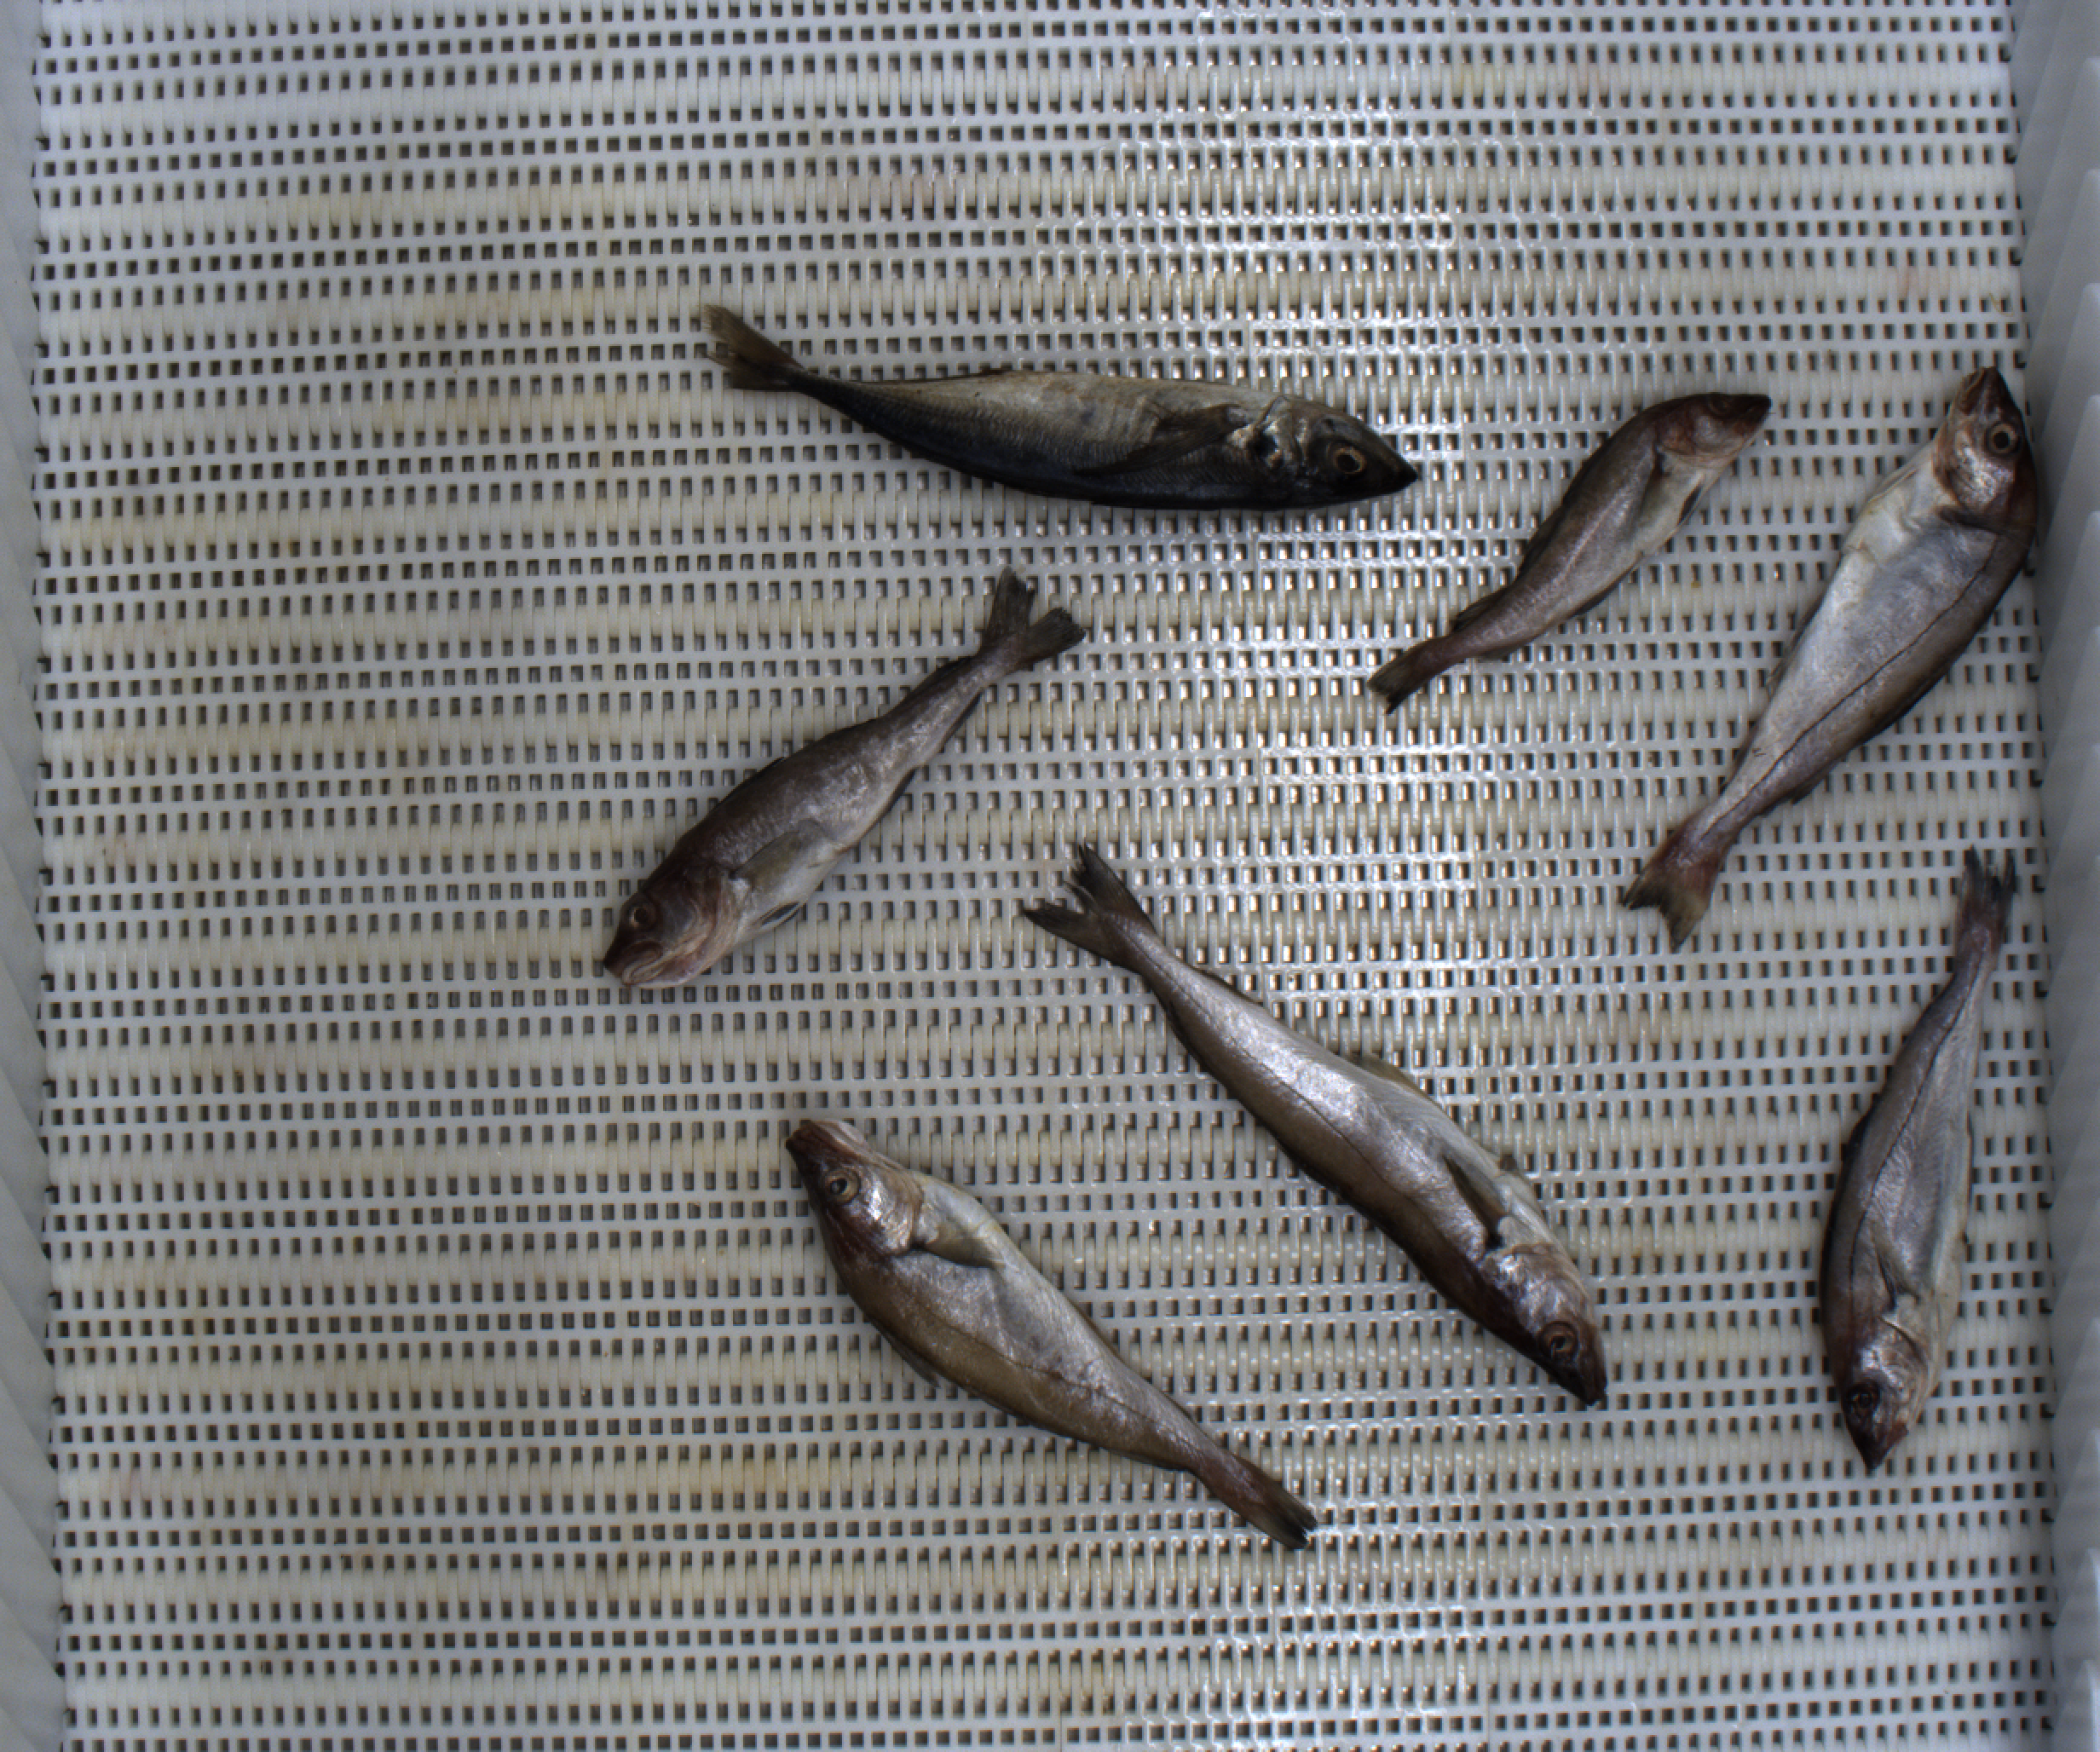
Total fish: 7
Cod: 2
Haddock: 2
Whiting: 2
Hake: 0
Horse mackerel: 1
Saithe: 0
Other: 0